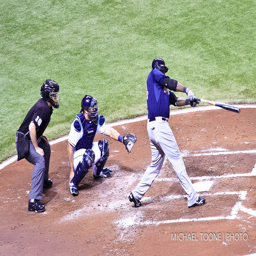
a baseball player swinging a bat at a ball
A baseball player swings at the pitch and makes contact.
A baseball player swinging his bat during a game.
A baseball player is swinging his bat on home plate.
A baseball player swinging a baseball bat during a game.